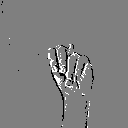
ASL letter: n